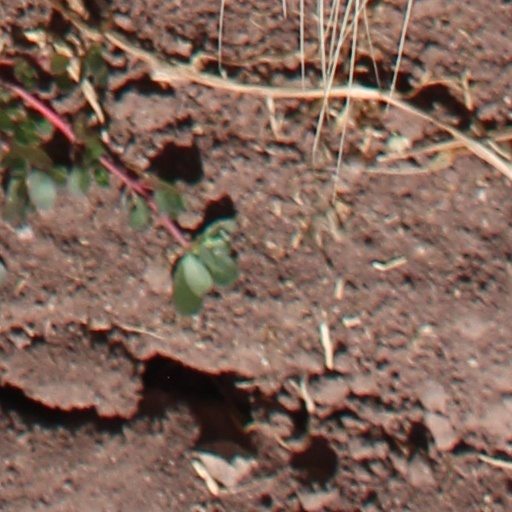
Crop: wheat